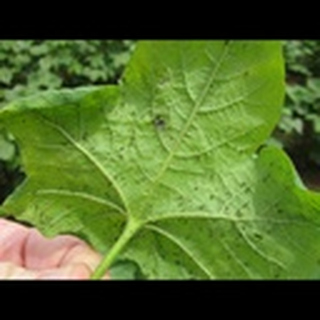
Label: cotton_aphids